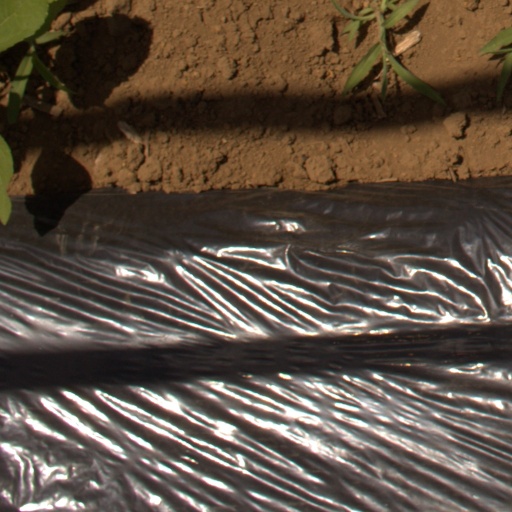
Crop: Jerusalem artichoke